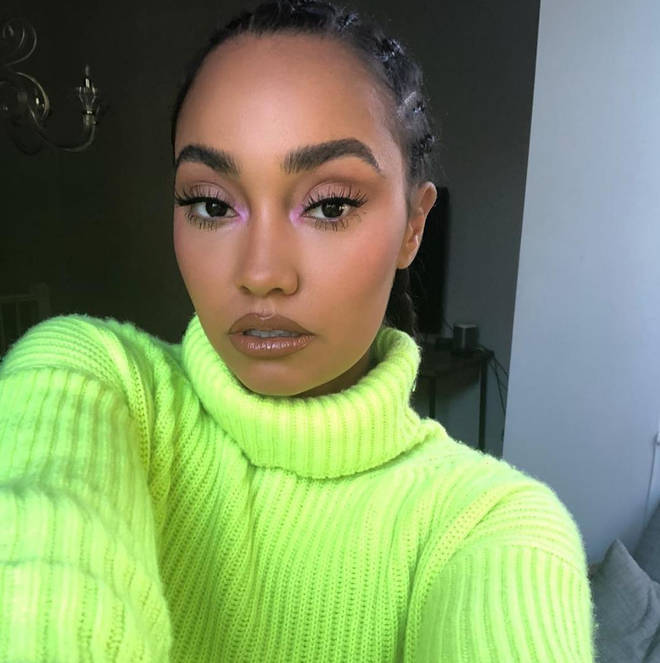
Gender: women